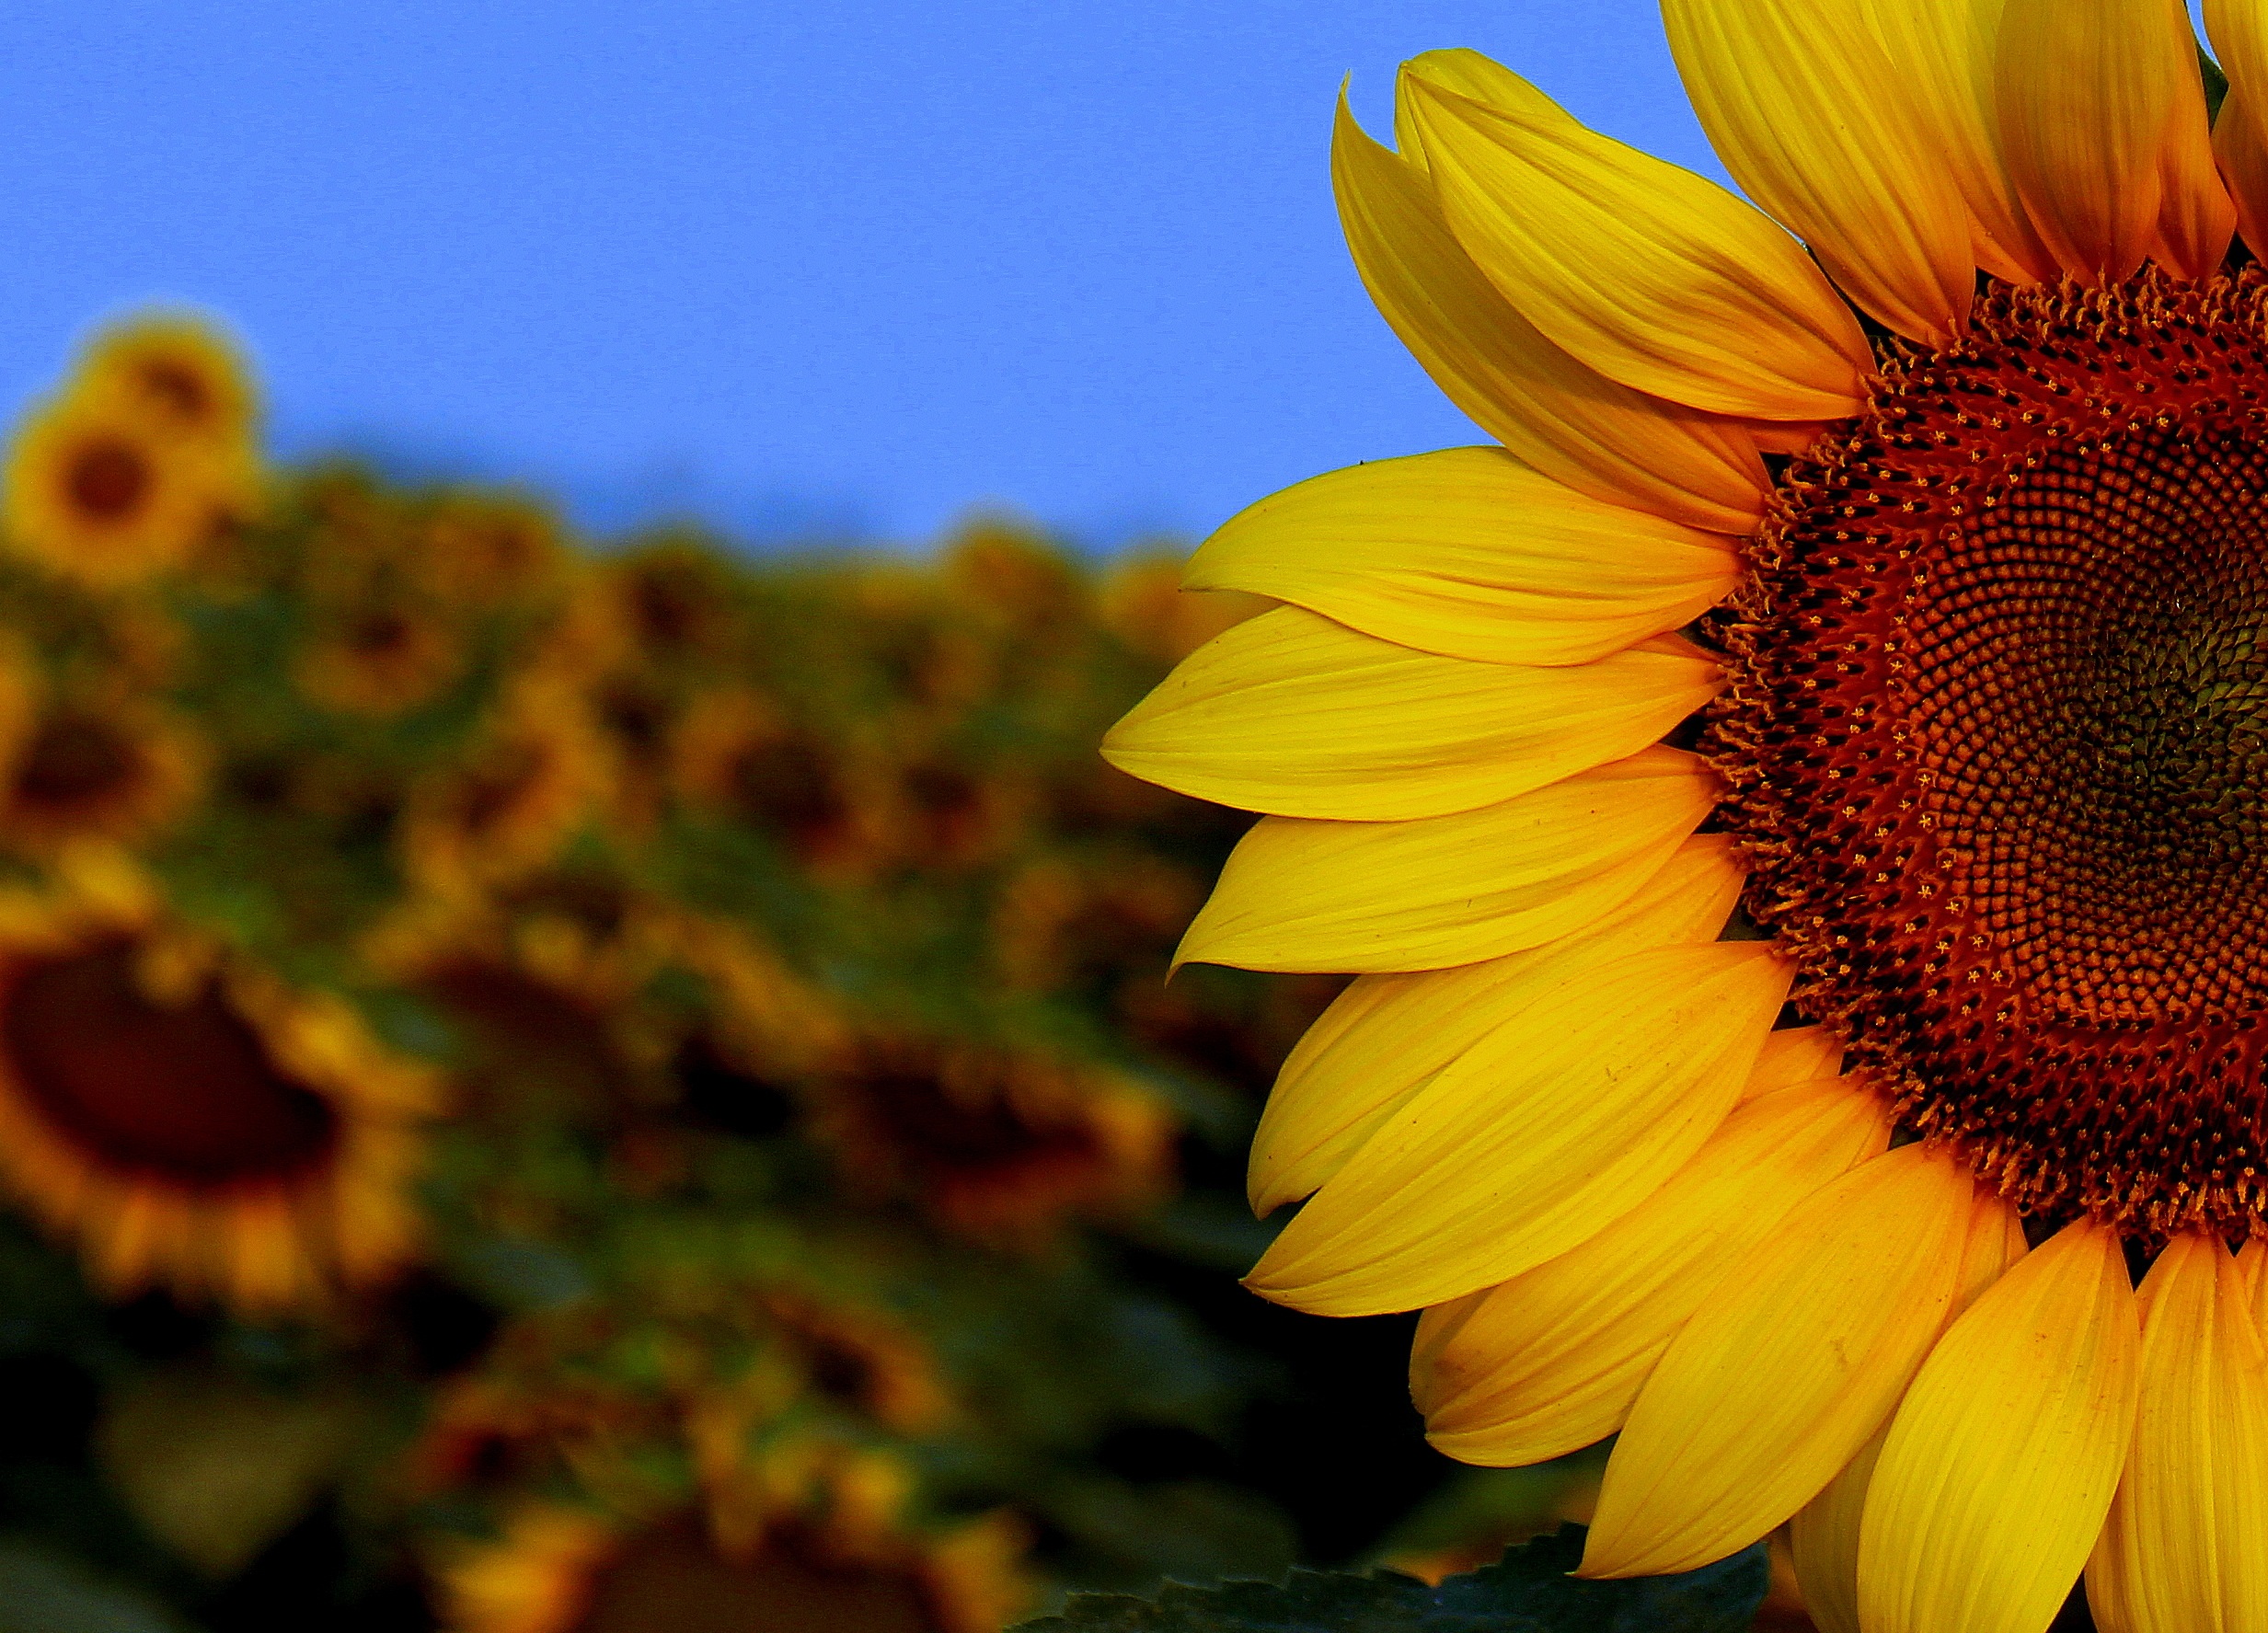
plant, sun, sunset, flower, petal, autumn, canon, botany, yellow, flora, sunflower, macro photography, flowering plant, daisy family, asterales, ventures, sunflower seed, land plant